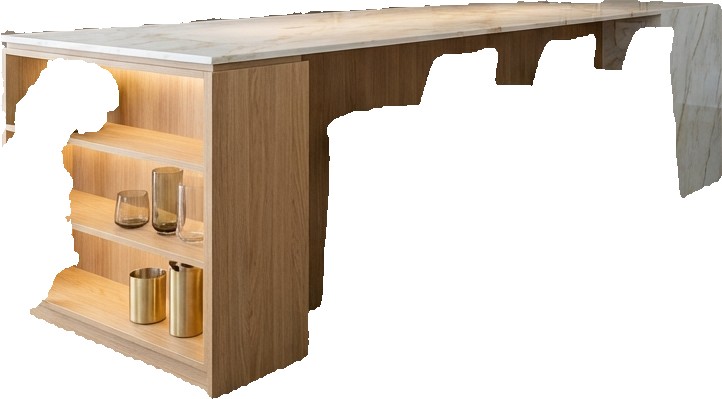
Surface category: worktop